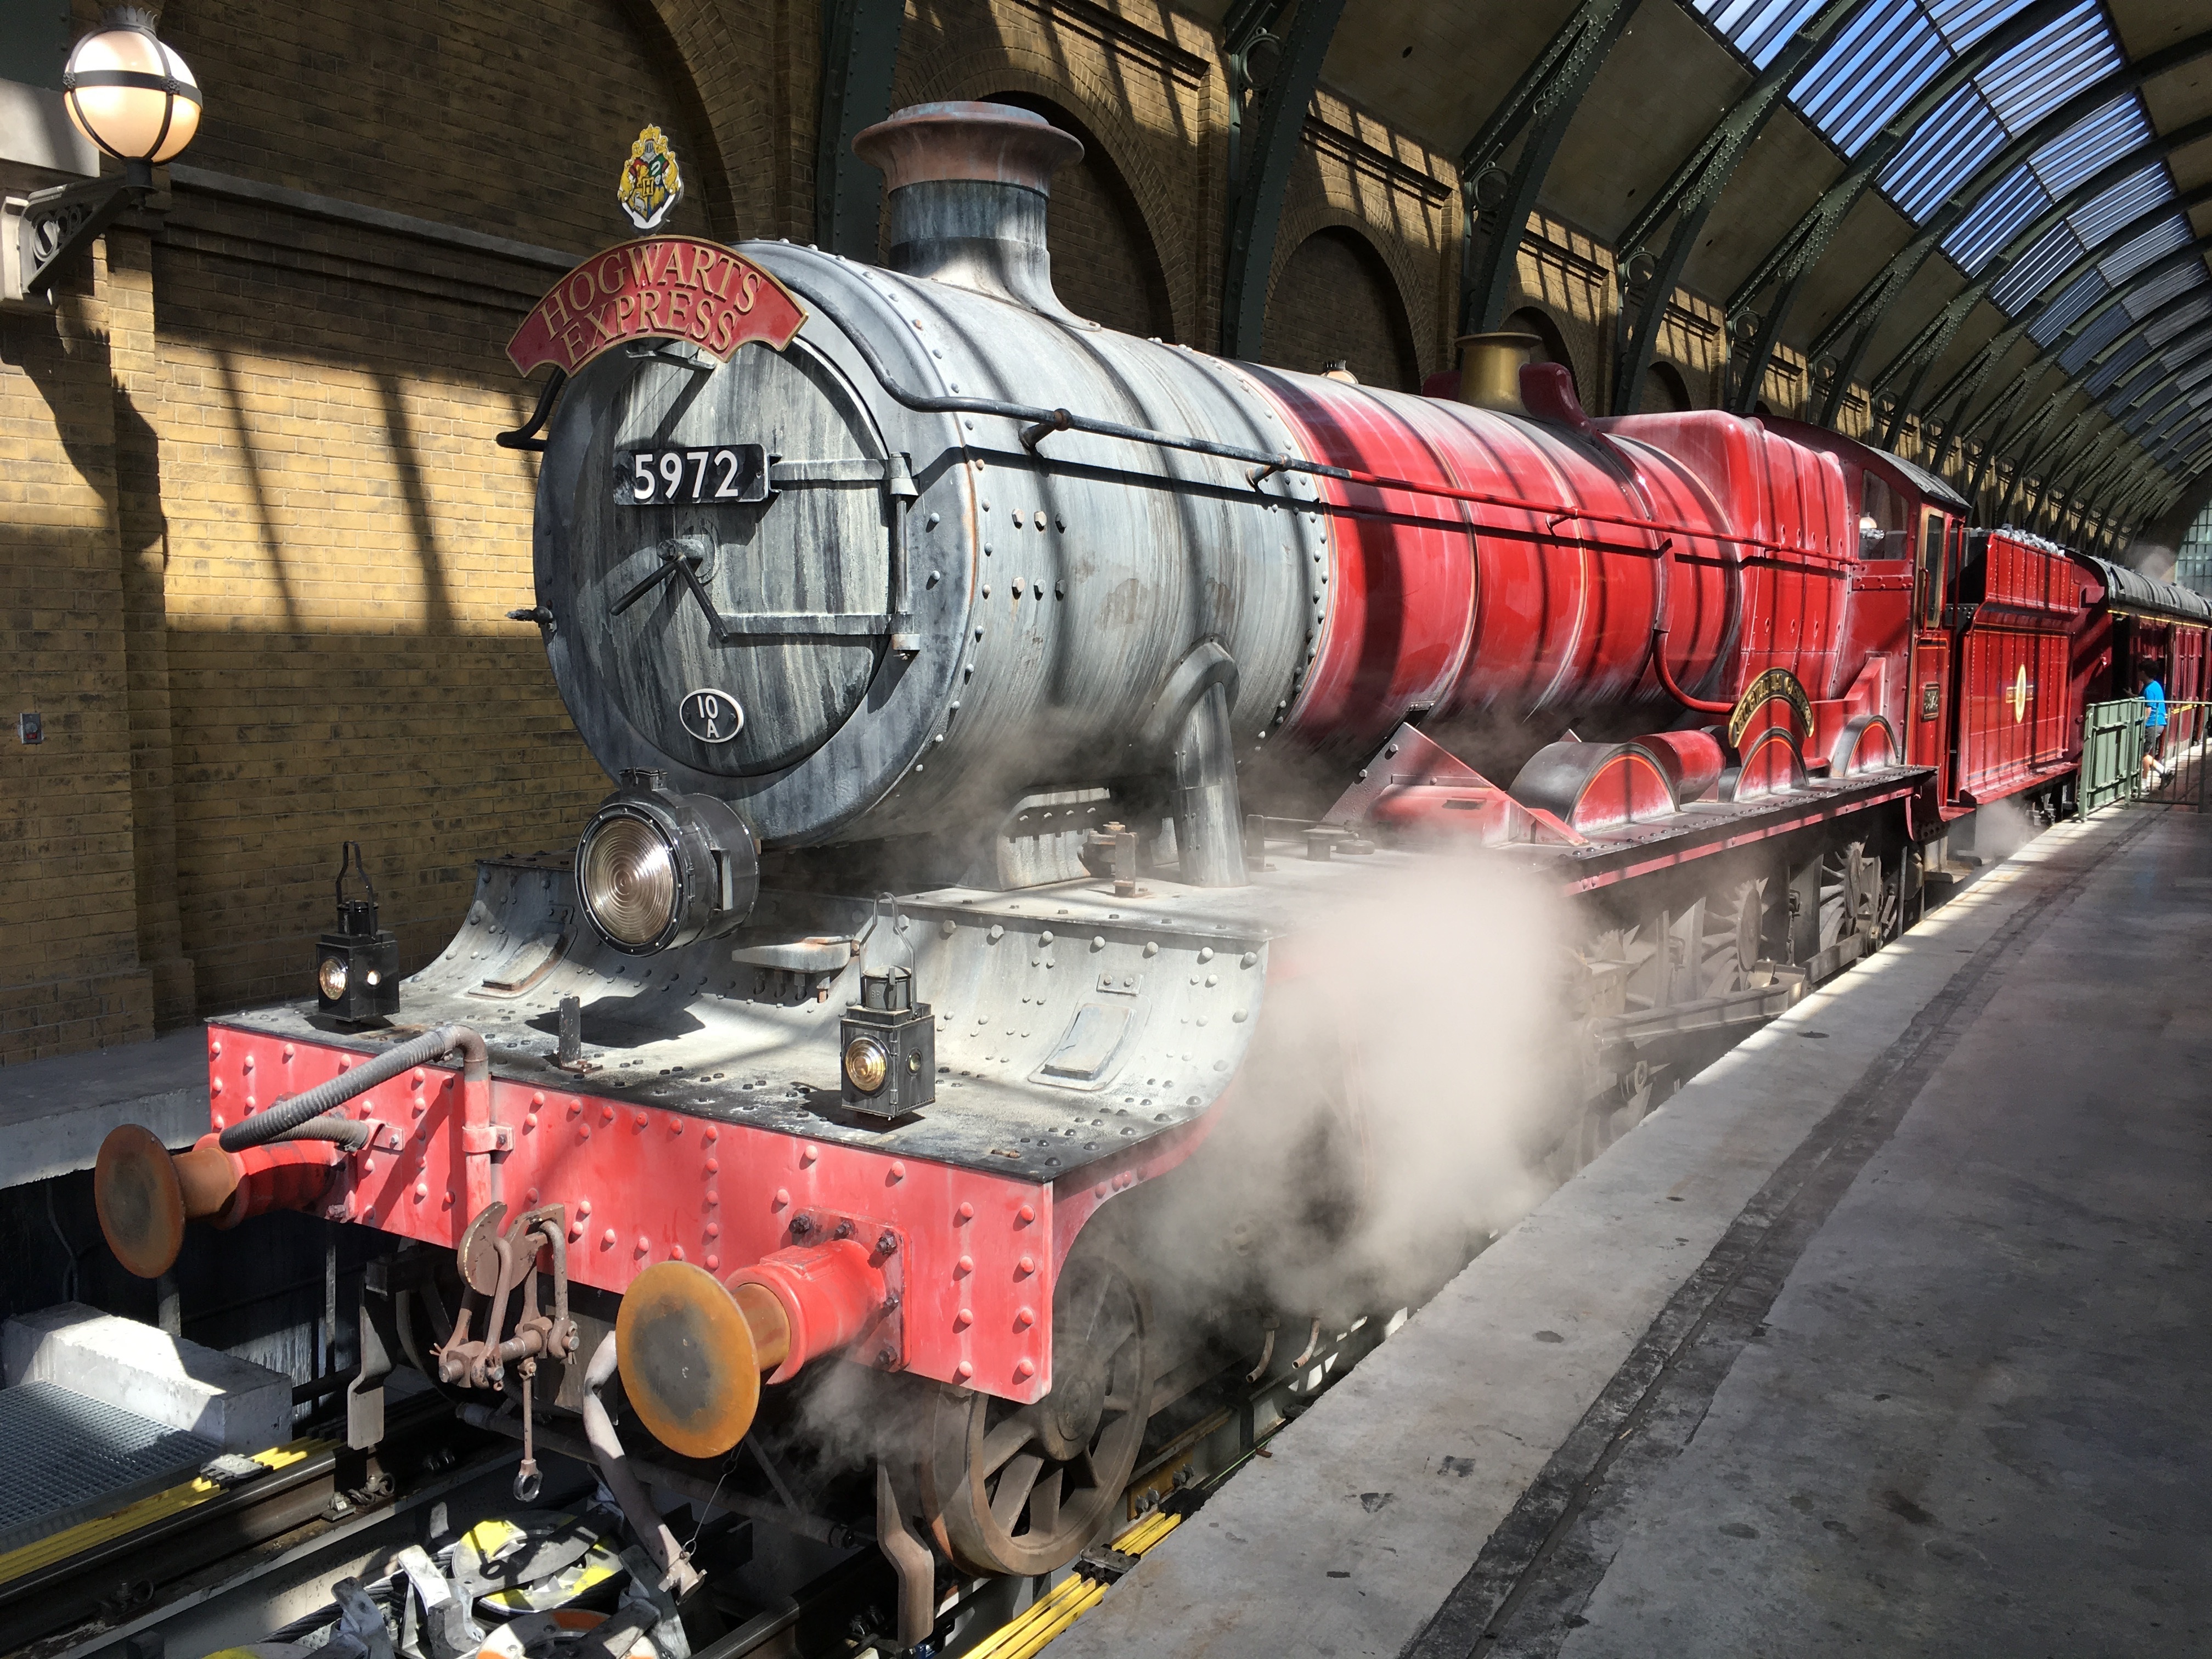
track, city, train, film, transport, vehicle, holiday, attraction, california, public transport, family, cool image, fun, locomotive, resort, engine, universal, steam engine, famous, hogwarts, amusement, cool photo, florida, entertainment, rail transport, universal studios, auto part, rolling stock, automotive engine part, railroad car